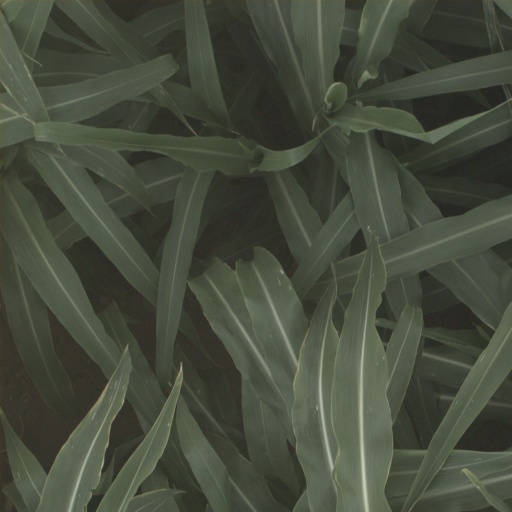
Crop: sorghum